The Legend of Heroes: Trails to Azure

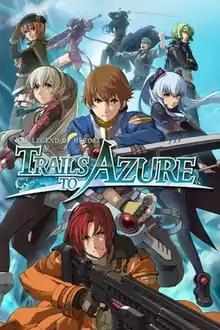

is a 2011 role-playing video game developed by Nihon Falcom. The game is a part of the "Trails" series, itself a part of the larger "The Legend of Heroes" series. "Trails to Azure" serves as a sequel to "Trails from Zero" (2010), forming the second and final part of the series' Crossbell arc.